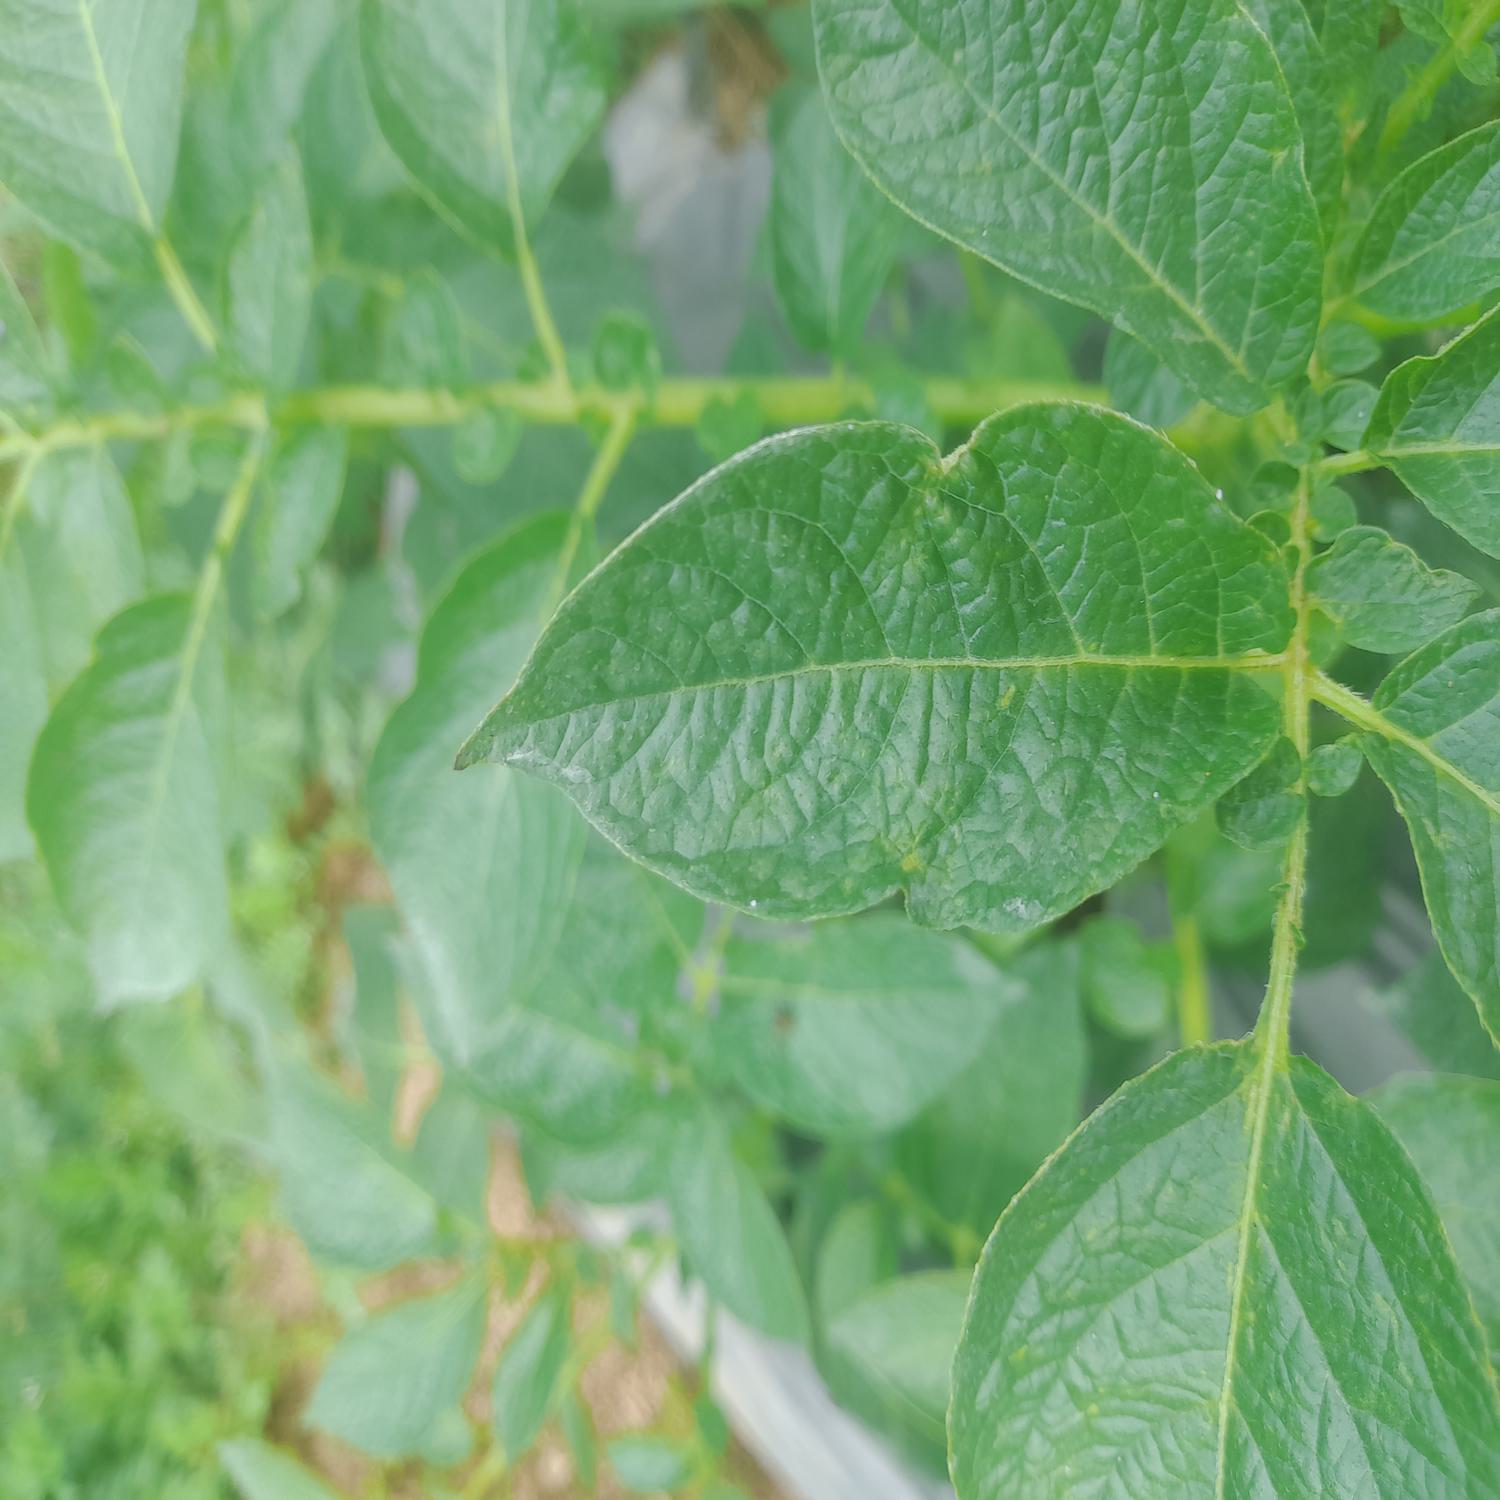
Label: Virus